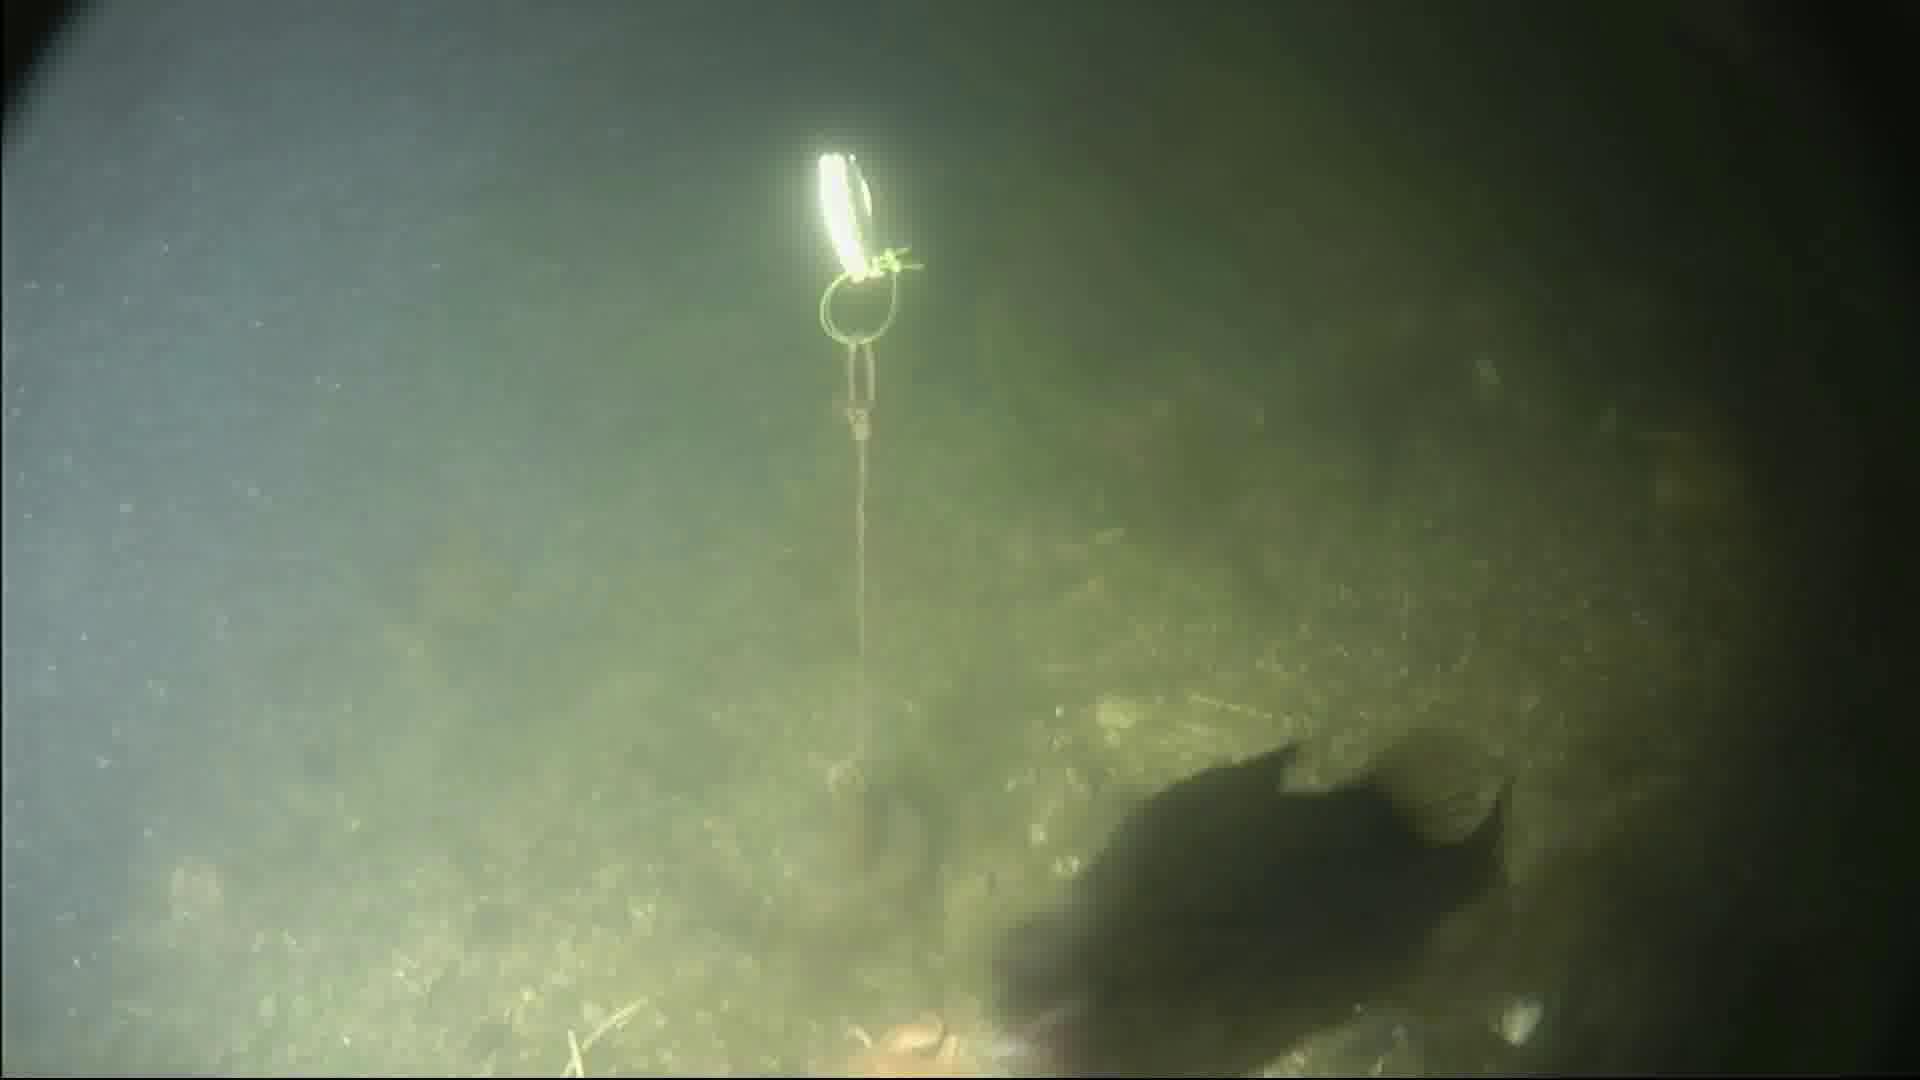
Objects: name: fish
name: crab
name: starfish